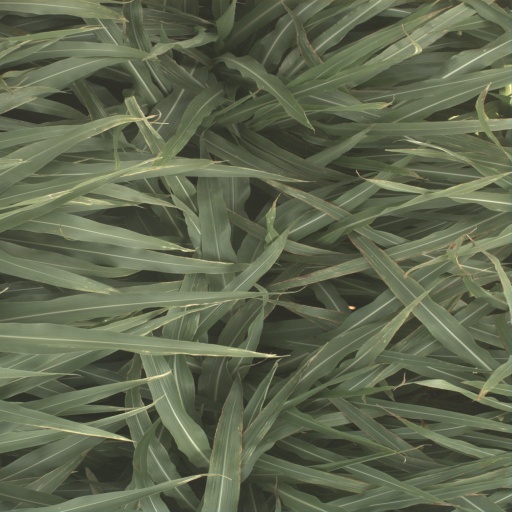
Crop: sorghum